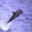
Label: dolphin